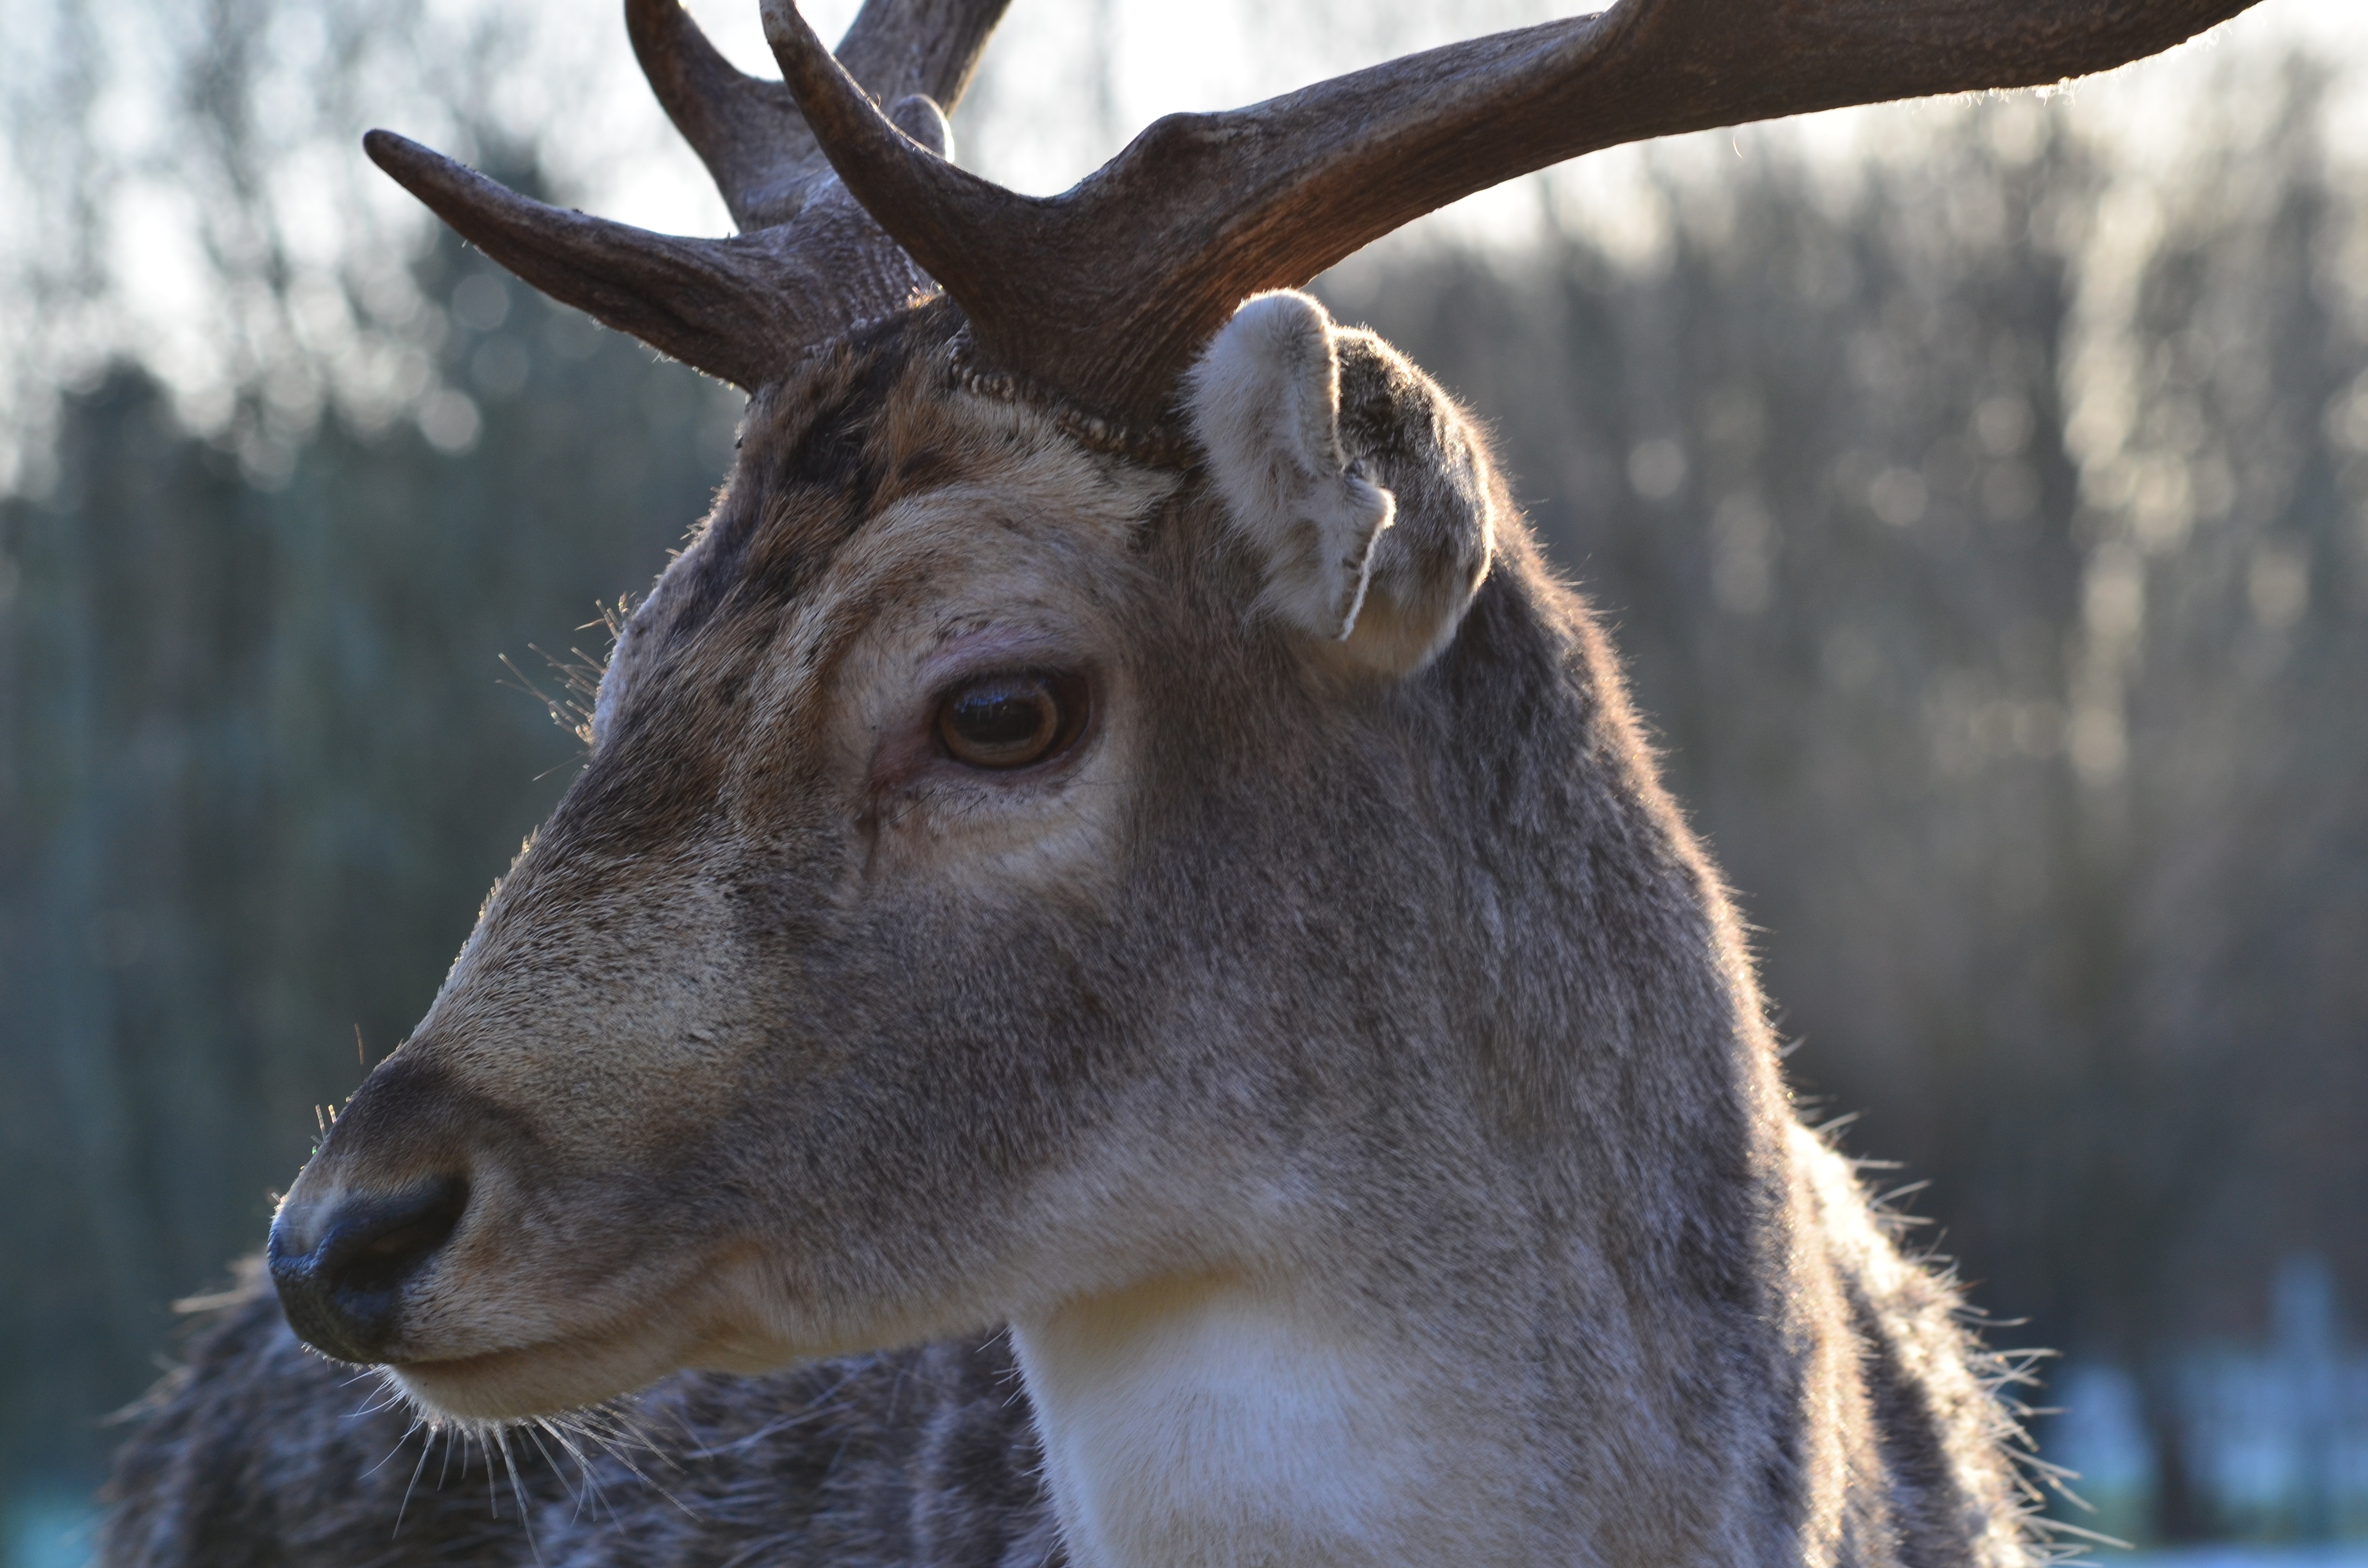
nature, forest, animal, wildlife, wild, deer, horn, fur, fauna, antler, snout, reindeer, hunting, hirsch, roe deer, fallow deer, rut, elk, wildlife park, white tailed deer, terrestrial animal